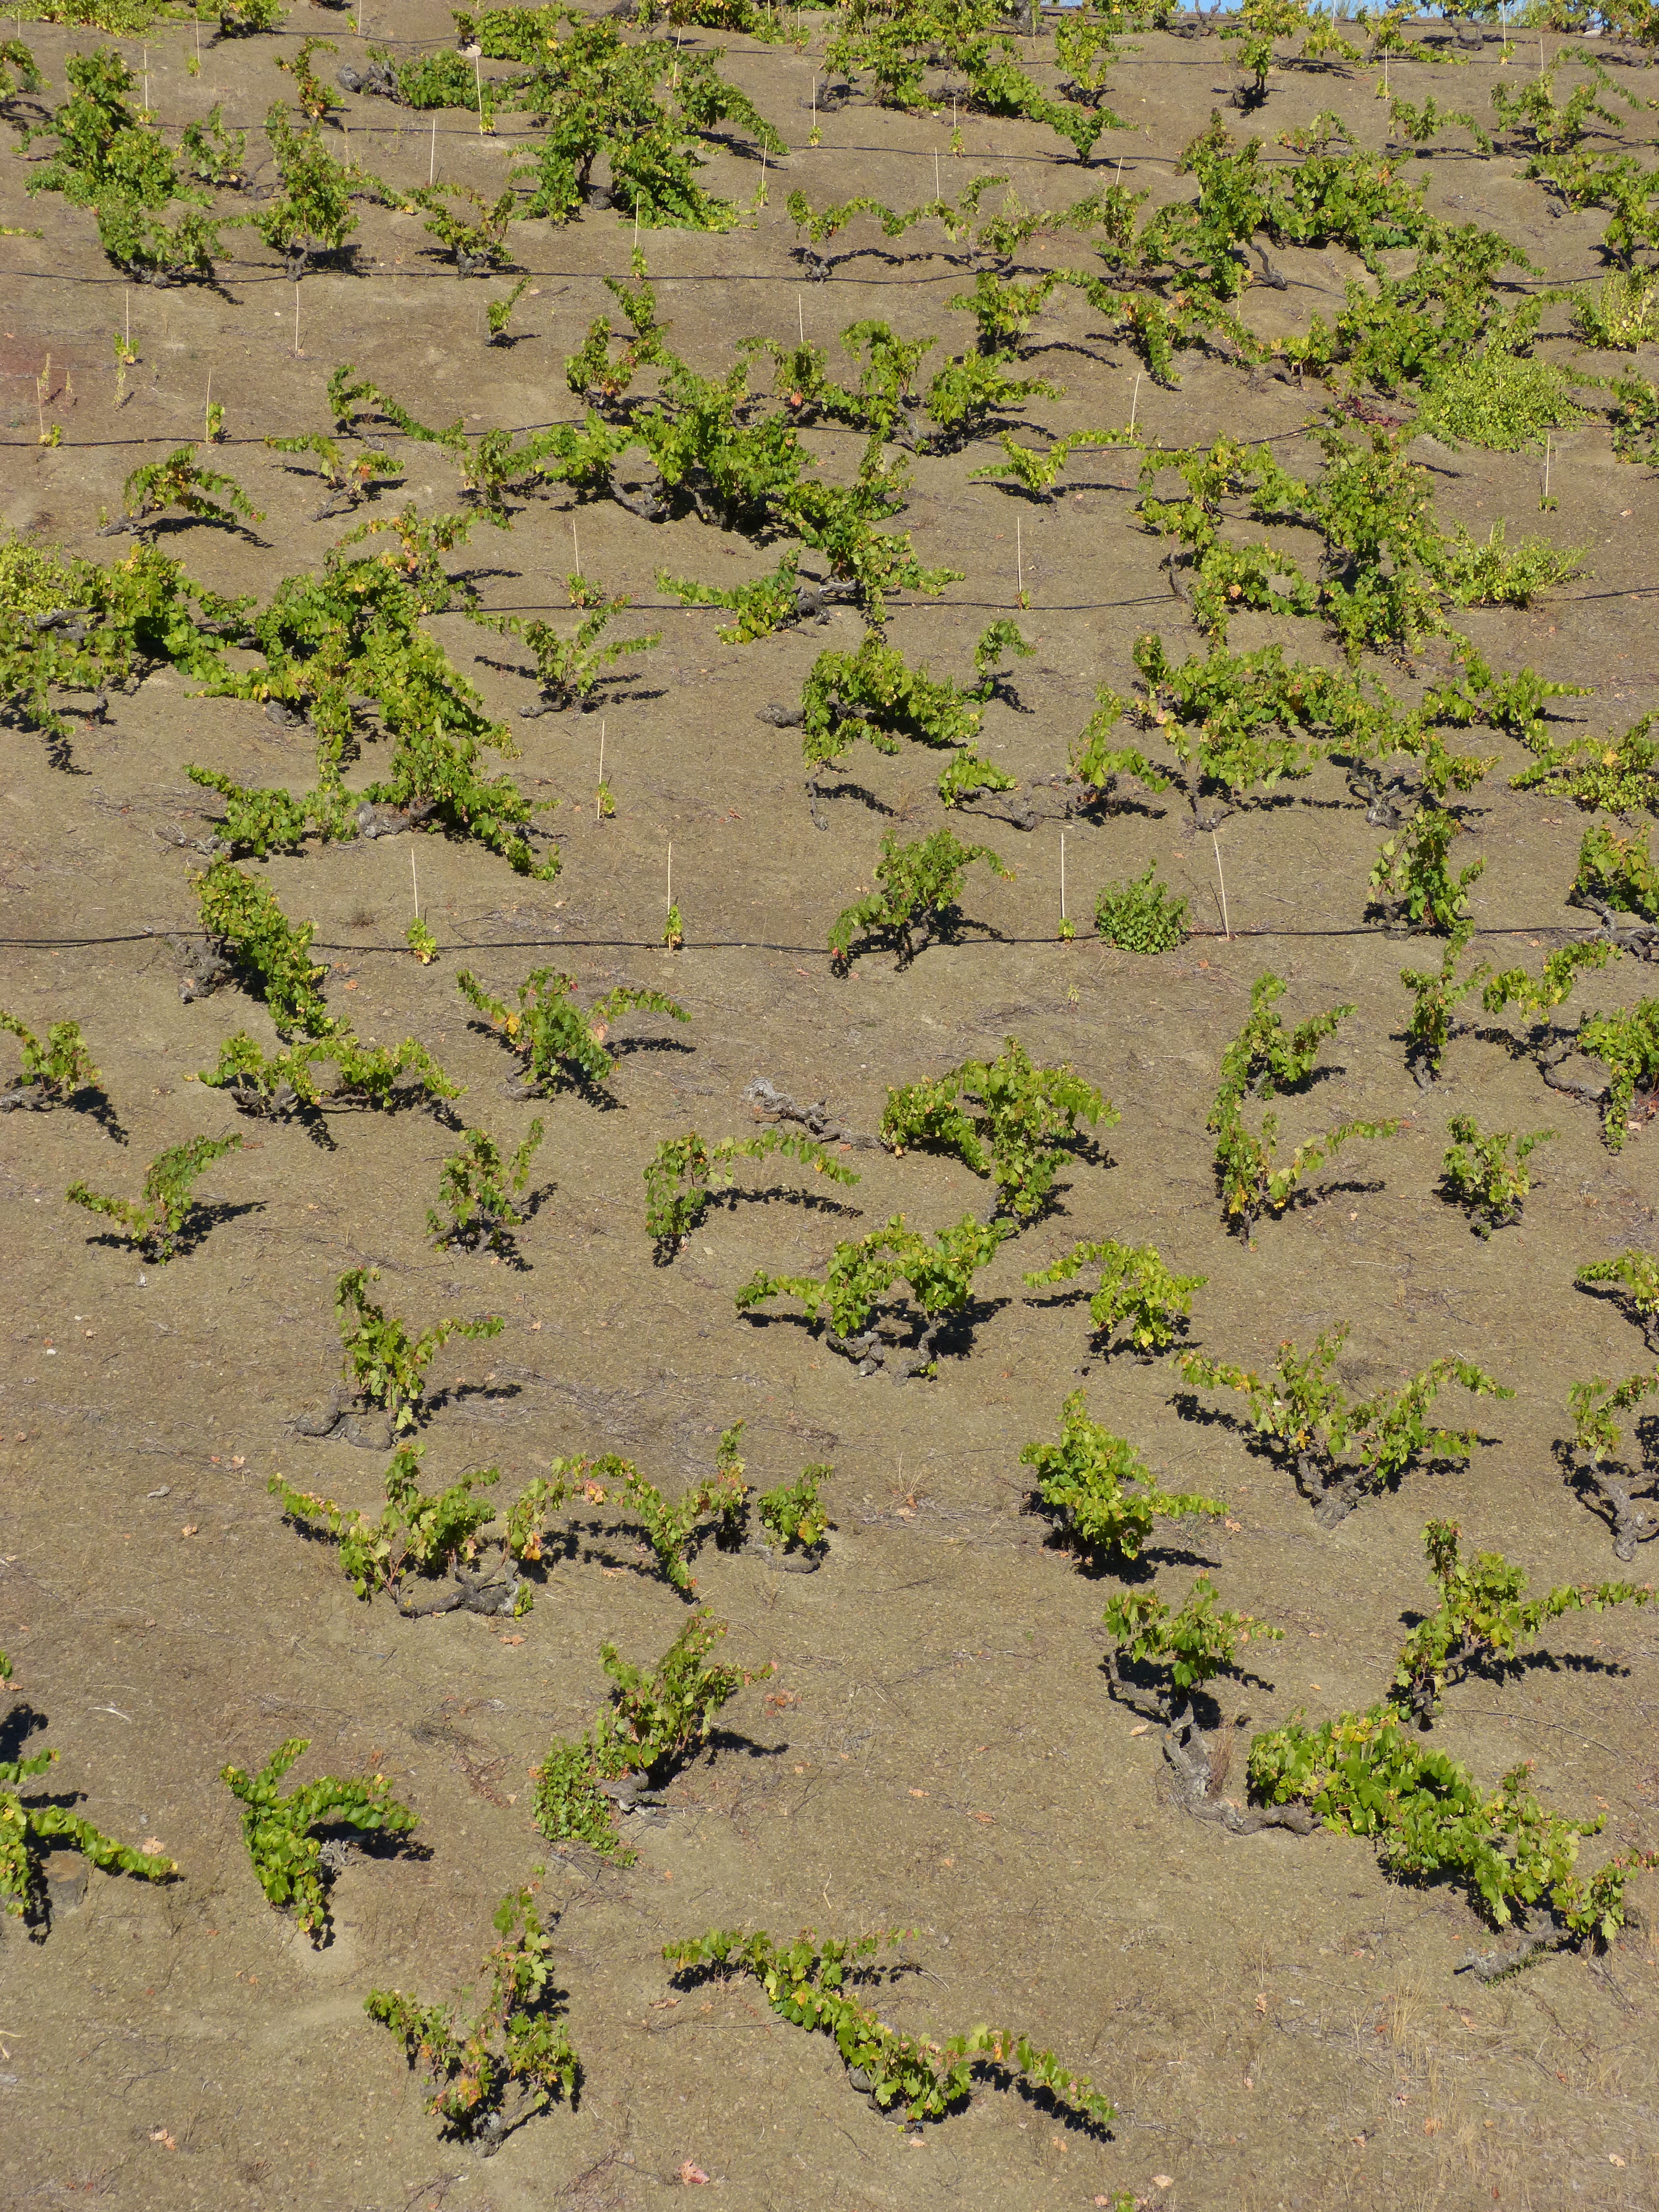
grass, plant, vineyard, field, leaf, flower, soil, flora, plain, geology, vegetation, wetland, habitat, ecosystem, tundra, priorat, coster, natural environment